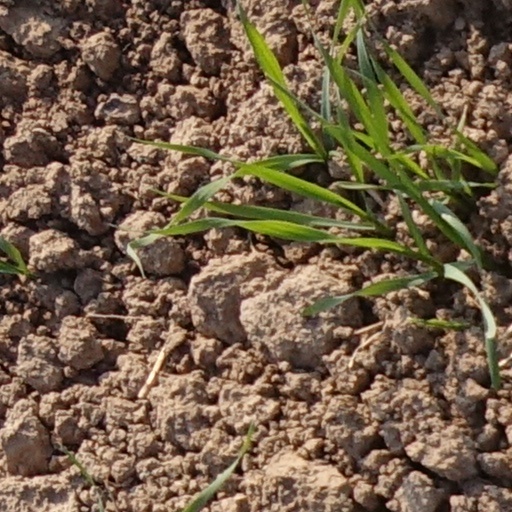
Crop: wheat